Holiday: A Soldier Is Never Off Duty

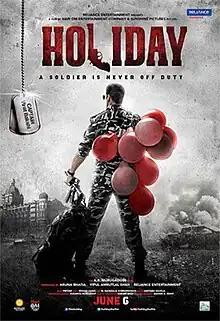
Theatrical release poster

Holiday: A Soldier Is Never Off Duty is a 2014 Indian Hindi-language action thriller film written and directed by A. R. Murugadoss, starring Akshay Kumar as an army officer. It also stars Sonakshi Sinha, Freddy Daruwala, Sumeet Raghavan and Govinda in a special appearance. It is an official remake of Murugadoss' own 2012 Tamil film "Thuppakki" and follows an Indian Army officer who arrives in Mumbai on vacation and sets out to hunt down the terrorist leader of a sleeper cell network and deactivate the sleeper cells operating under his command.